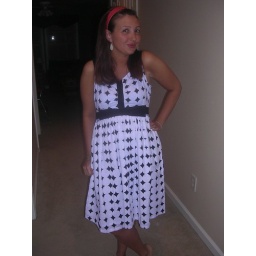
looking cute in her dress